Postage stamps and postal history of Brunei

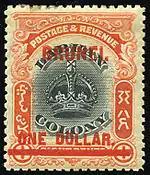
Stamp of Labuan overprinted for Brunei, 1906

The first stamps of Brunei were the 1895 "Star and crescent" set, long considered to bogus but subsequently shown to be genuine, although valid only for mail within the state and to Sarawak and Labuan.